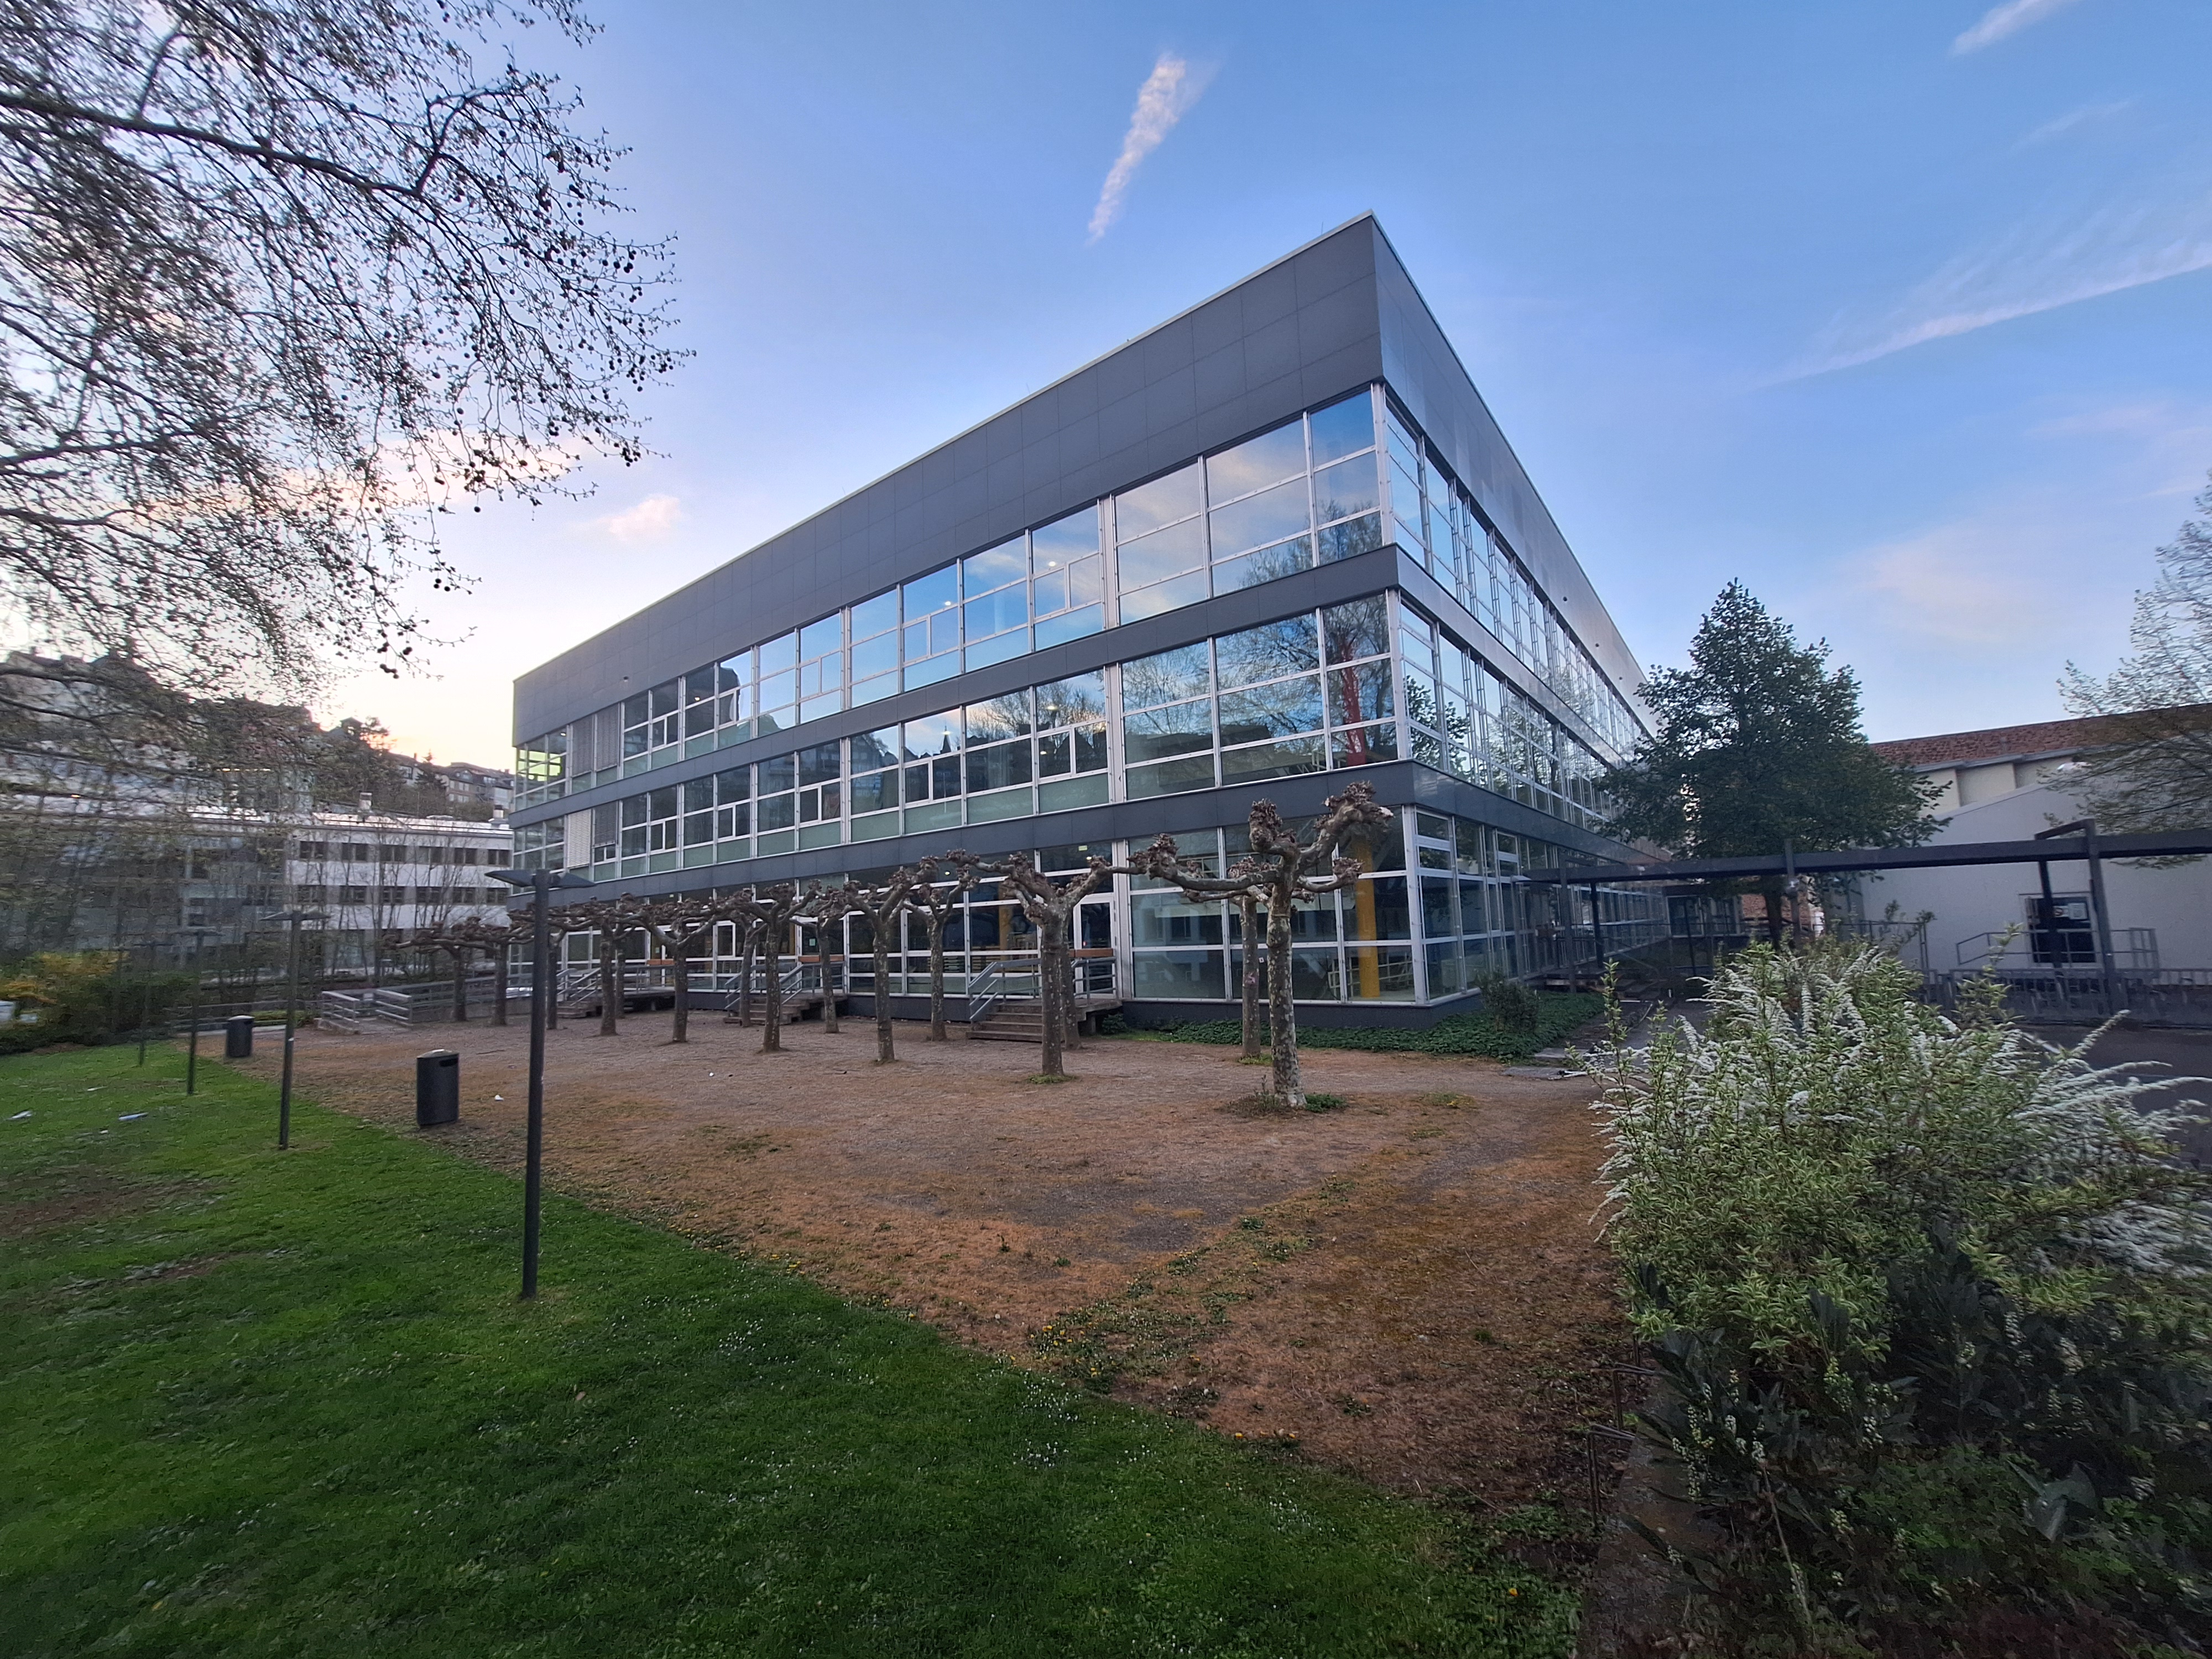
Building: Biegenstraße 14